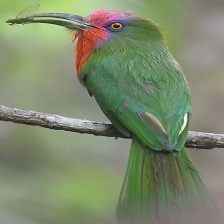
Species: RED BEARDED BEE EATER
Scientific name: NYCTYORNIS AMICTUS
ImageNet parent category: bee_eater